Chiang Chung-ling

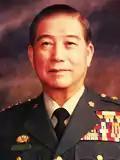

Chiang Chung-ling (21 September 1922 – 18 March 2015) was a Taiwanese army general, former Minister of Defense and Vice Chairman of the Kuomintang (Chinese Nationalist Party).